Roger Whittaker

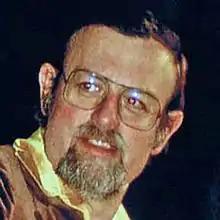
Whittaker performing in 1976

Roger Henry Brough Whittaker (22 March 1936 – 13 September 2023) was a Kenyan-born British singer-songwriter and musician. His music is an eclectic mixture of folk music and popular songs, the latter variously in a crooning or in a schlager style. He is best known for his baritone singing voice and trademark whistling ability as well as his guitar skills.